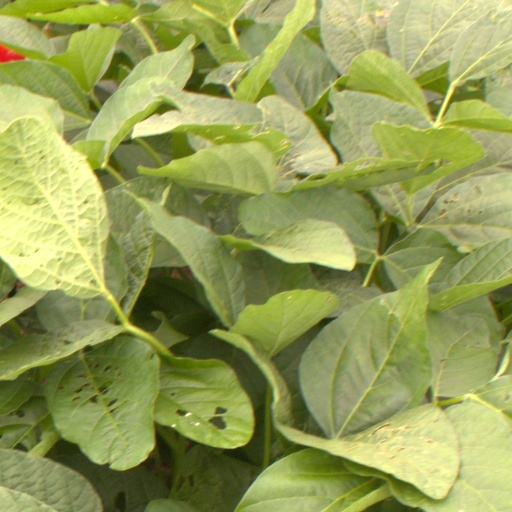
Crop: soybean